M-38 (Michigan highway)

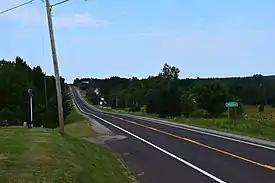
M-38 in Nisula

The highway crosses a set of railroad tracks before turning east. At Post Office Road, M-38 meets Old M-35 Road, a vestige of a highway straightening project during the time the highway was M-35. M-38 crosses the West Branch of the Firesteel River in hilly terrain through this area. The highway continues east and provides access to the Courtney Lake National Forest Campground west of the Houghton County line. East of Federal Forest Highway 16 (FFH-16) near Nisula, M-38 crosses the West Branch of the Otter River. Along this section of roadway in Houghton County, the lowest annual average daily traffic (AADT) counts were measured by the Michigan Department of Transportation (MDOT) in 2007. An average of 680 vehicles traveled on the roadway, according to MDOT surveys. Of those vehicles, only 40 trucks on average were included in the traffic counts. East of Nisula, the roadway runs parallel to Mill Creek. Mill Creek flows into the West Branch of the Sturgeon River near the Baraga County line.